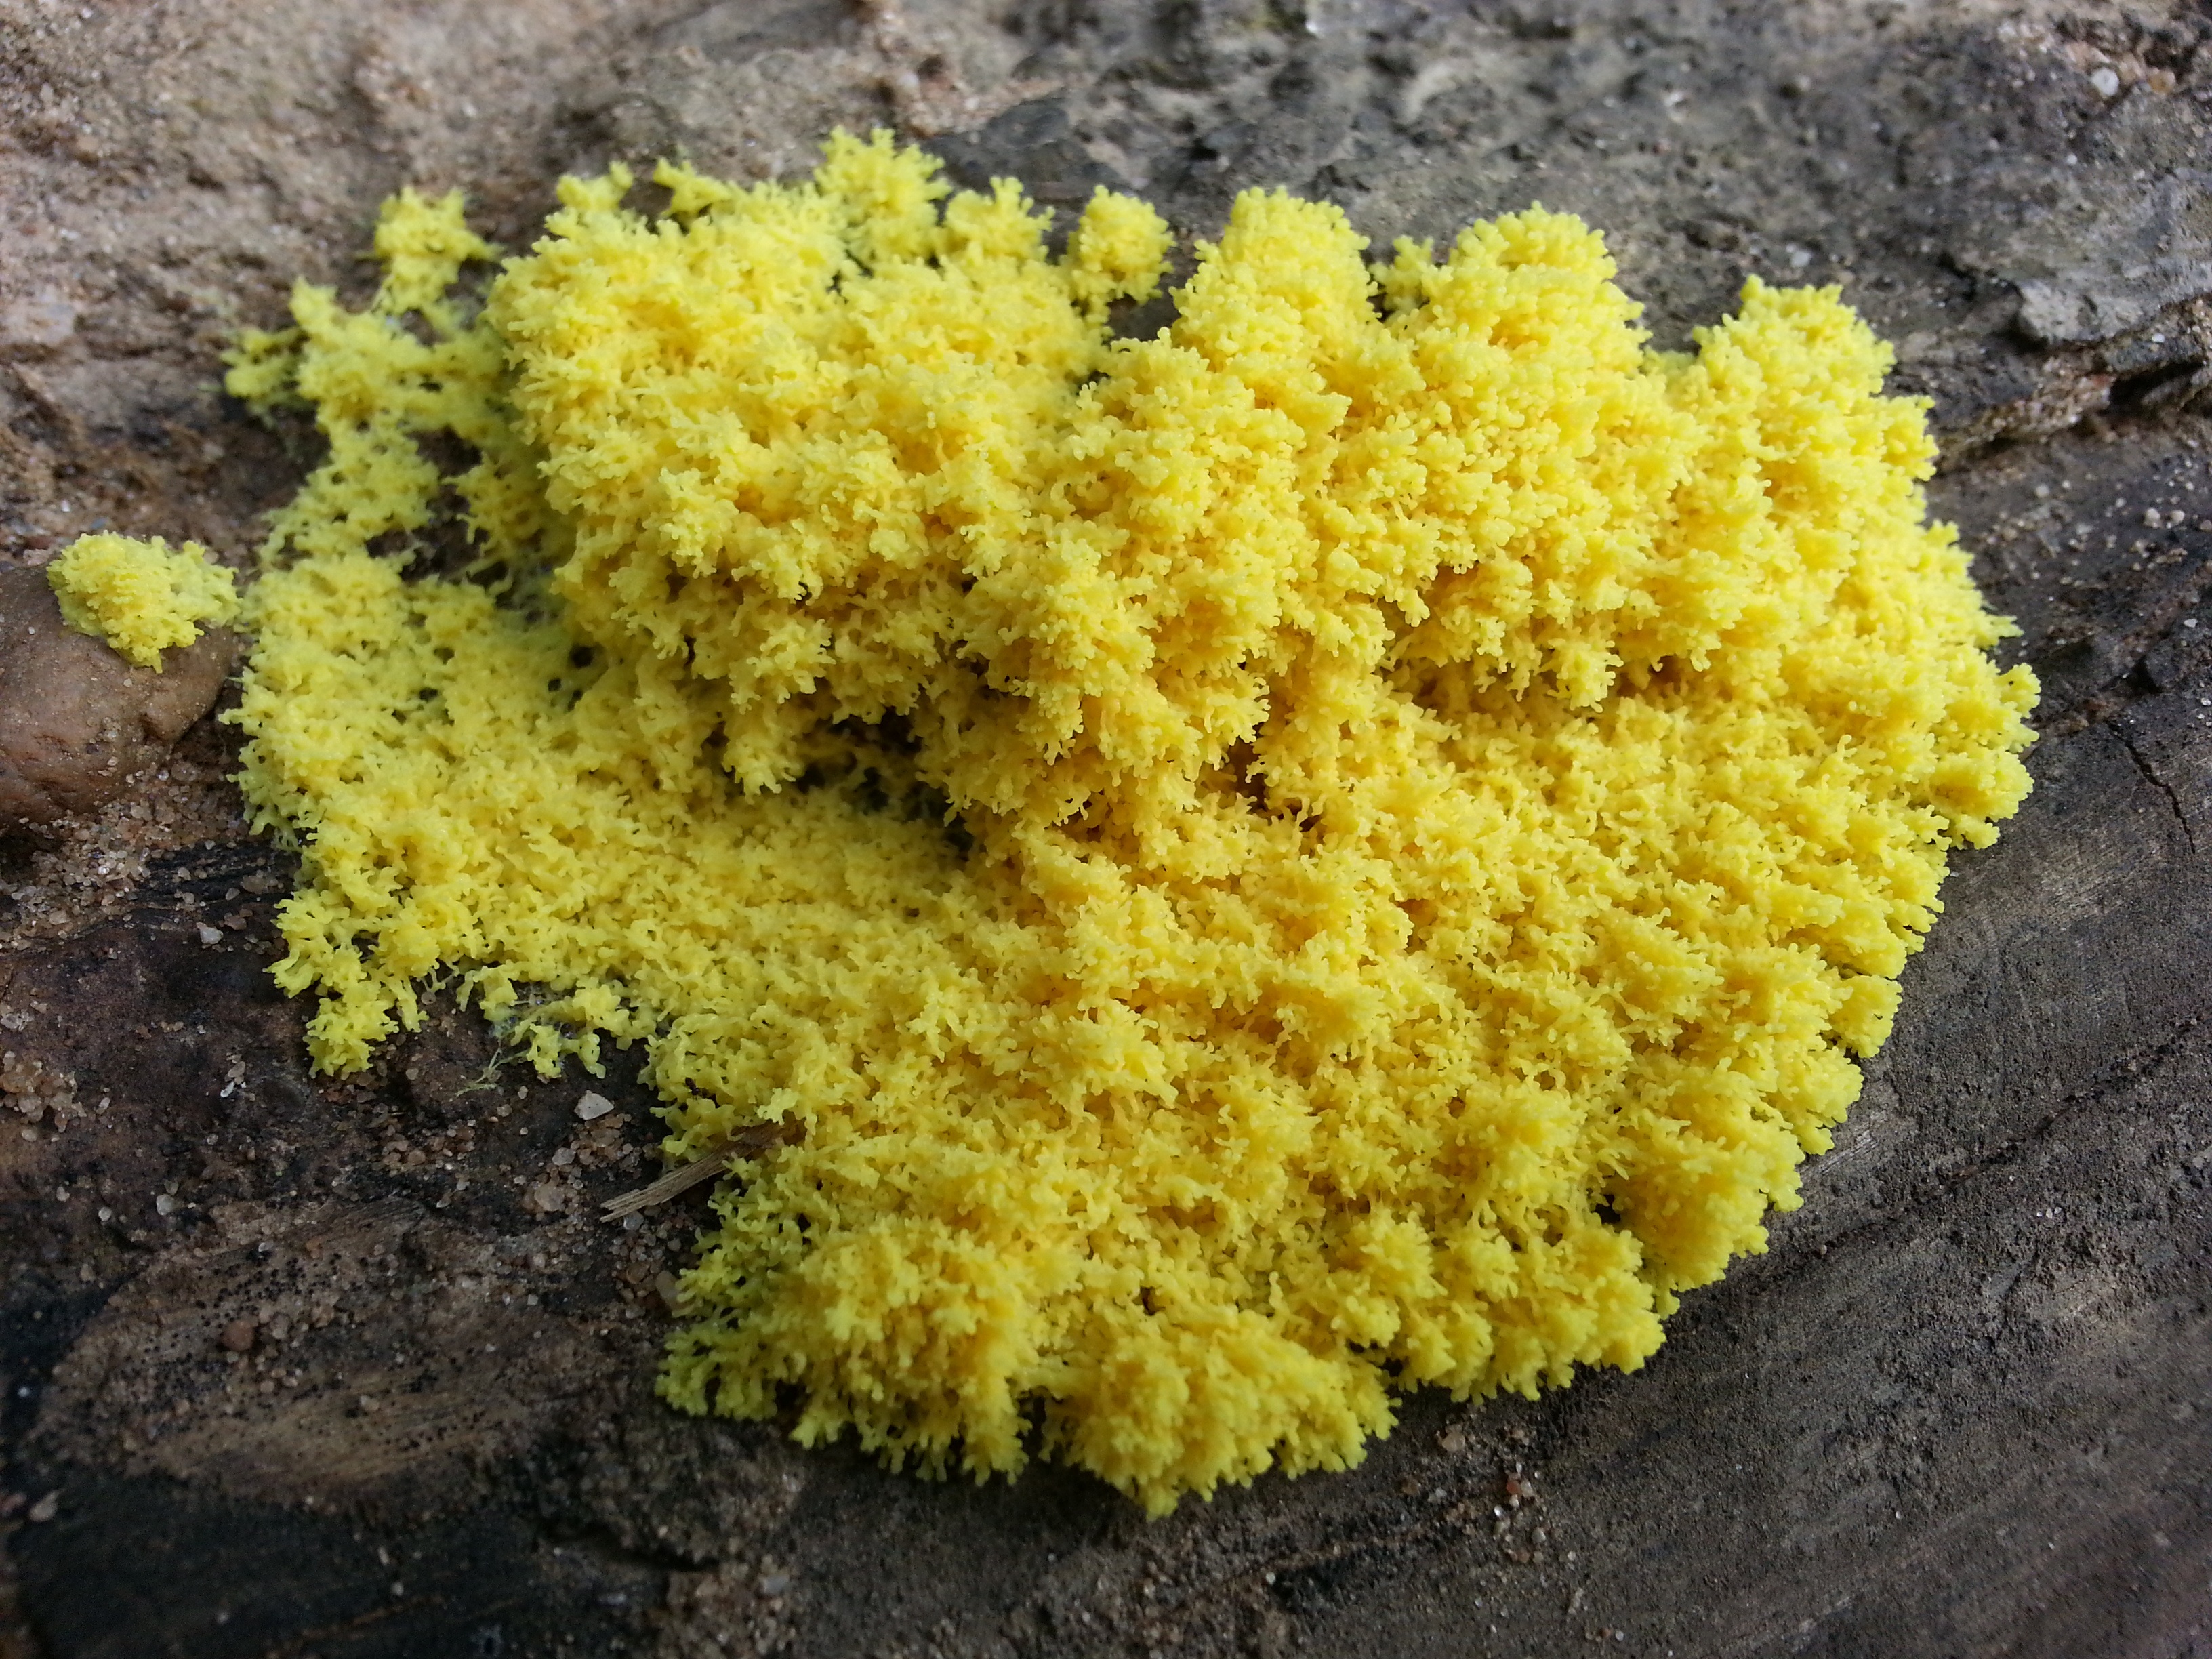
nature, forest, plant, flower, food, produce, mushroom, yellow, coral, mos, shrub, flowering plant, land plant